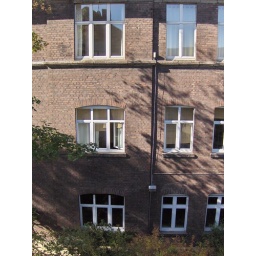
Anvisierte Hauswand des Hostels durch die Richtantenne FONTENNA.Hostel's house wall targeted by beam antenna FONTENNA.